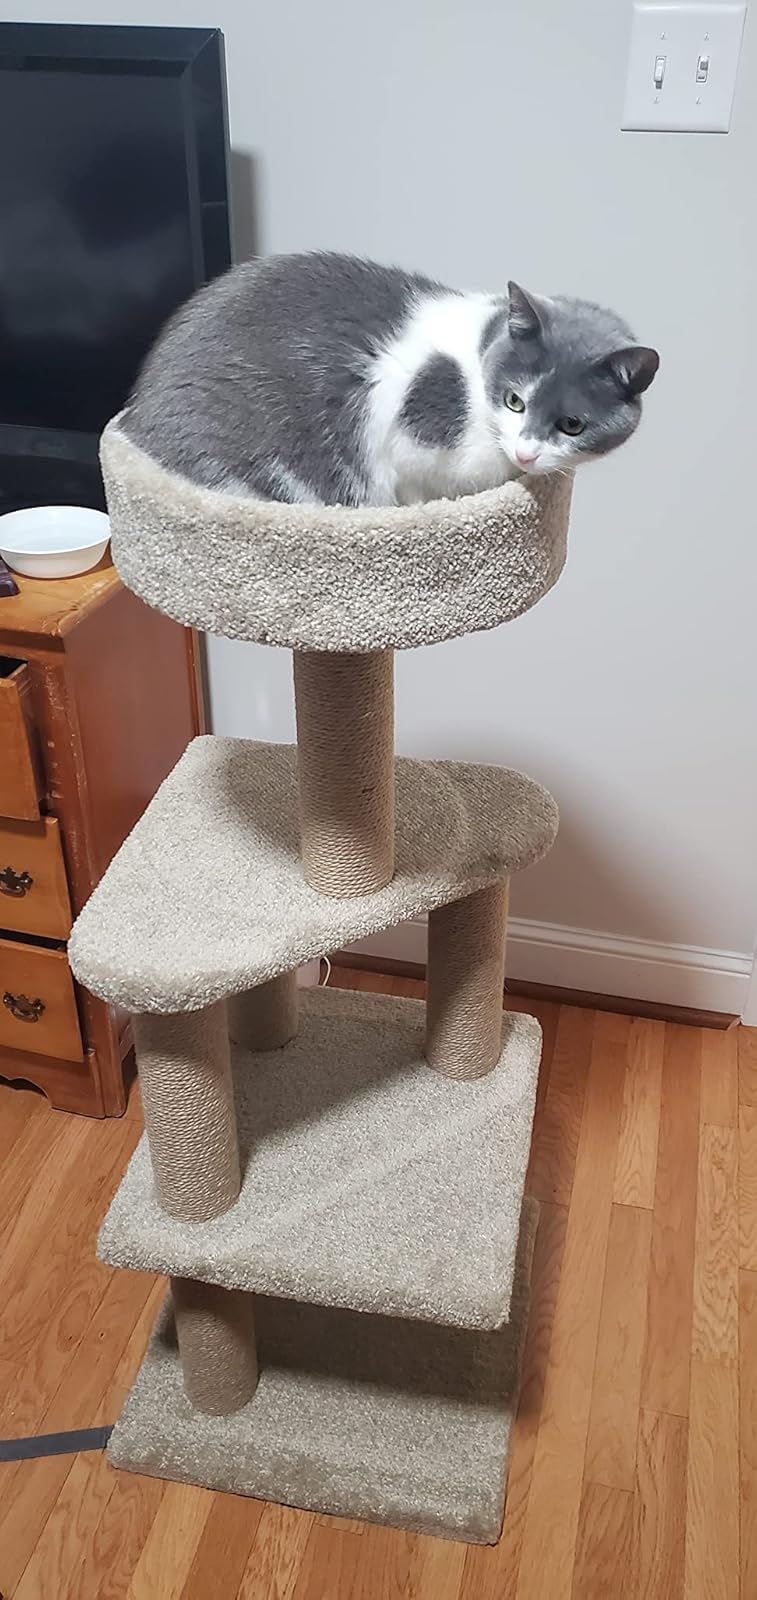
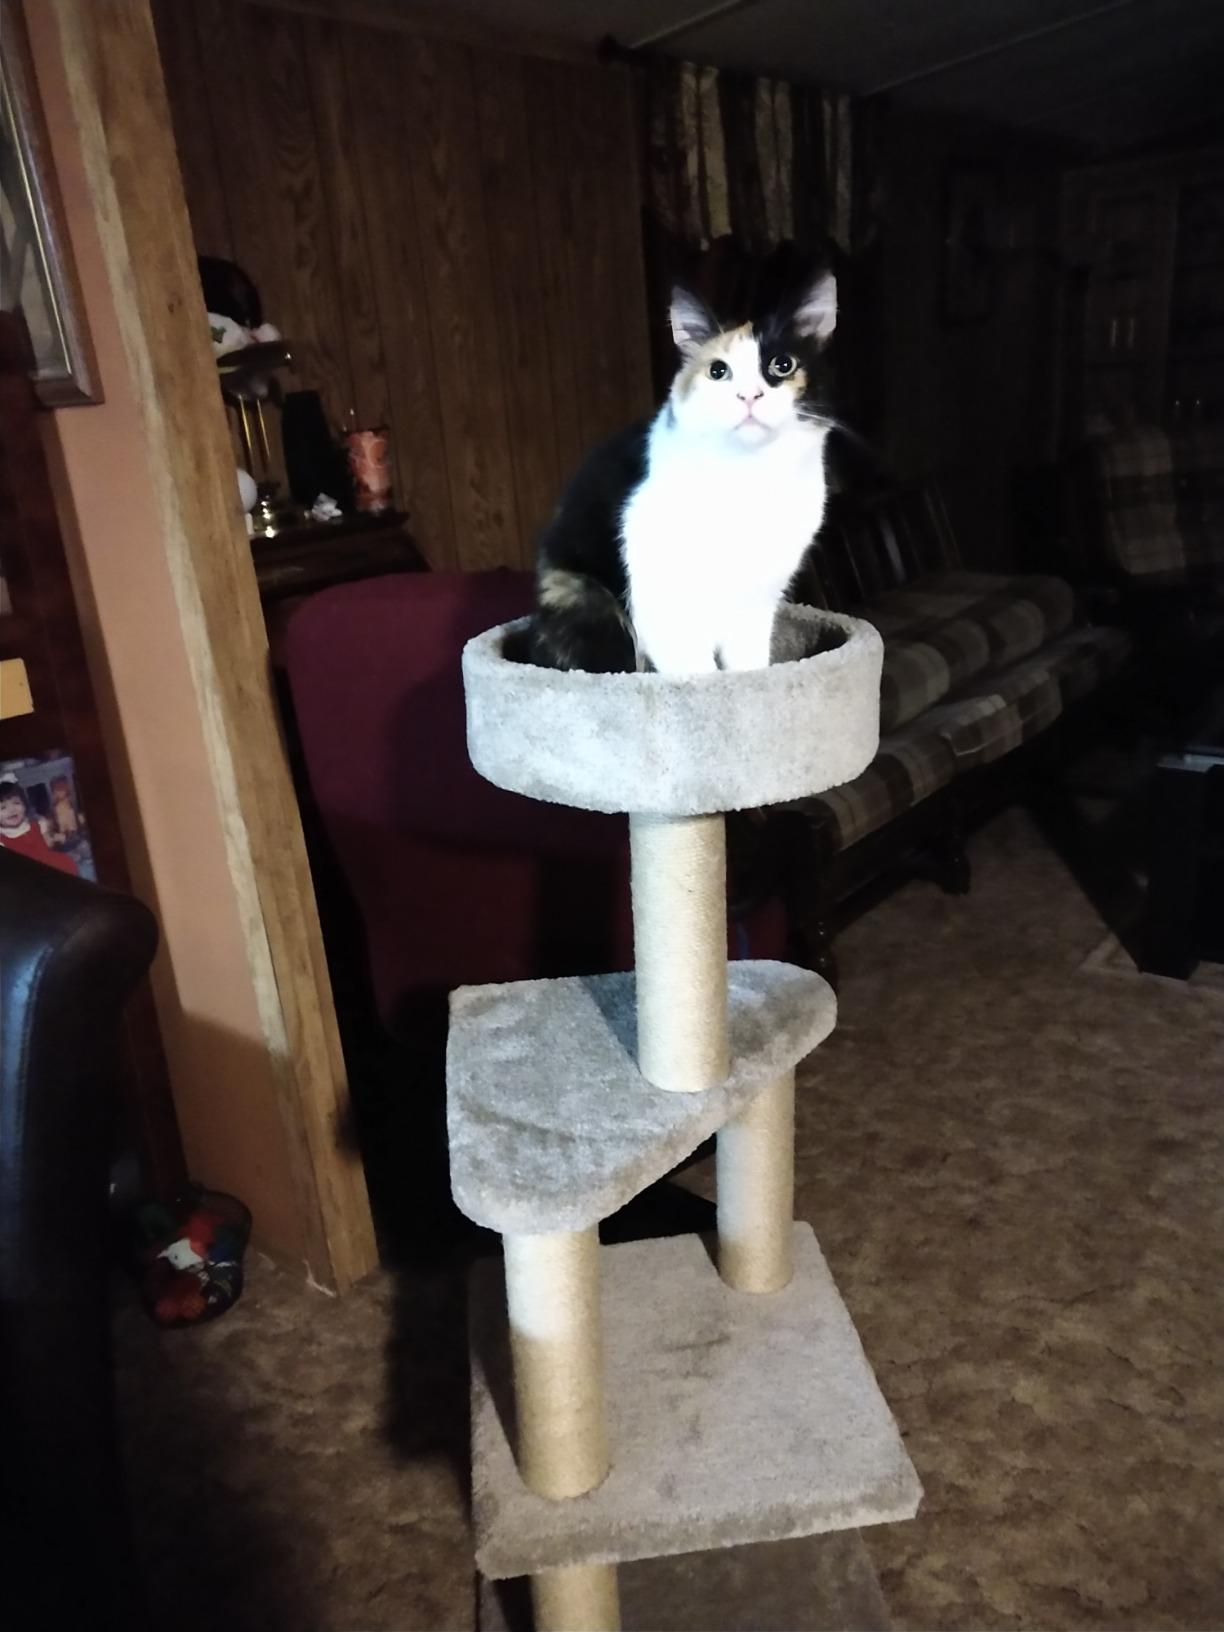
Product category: items_cat tree
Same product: yes